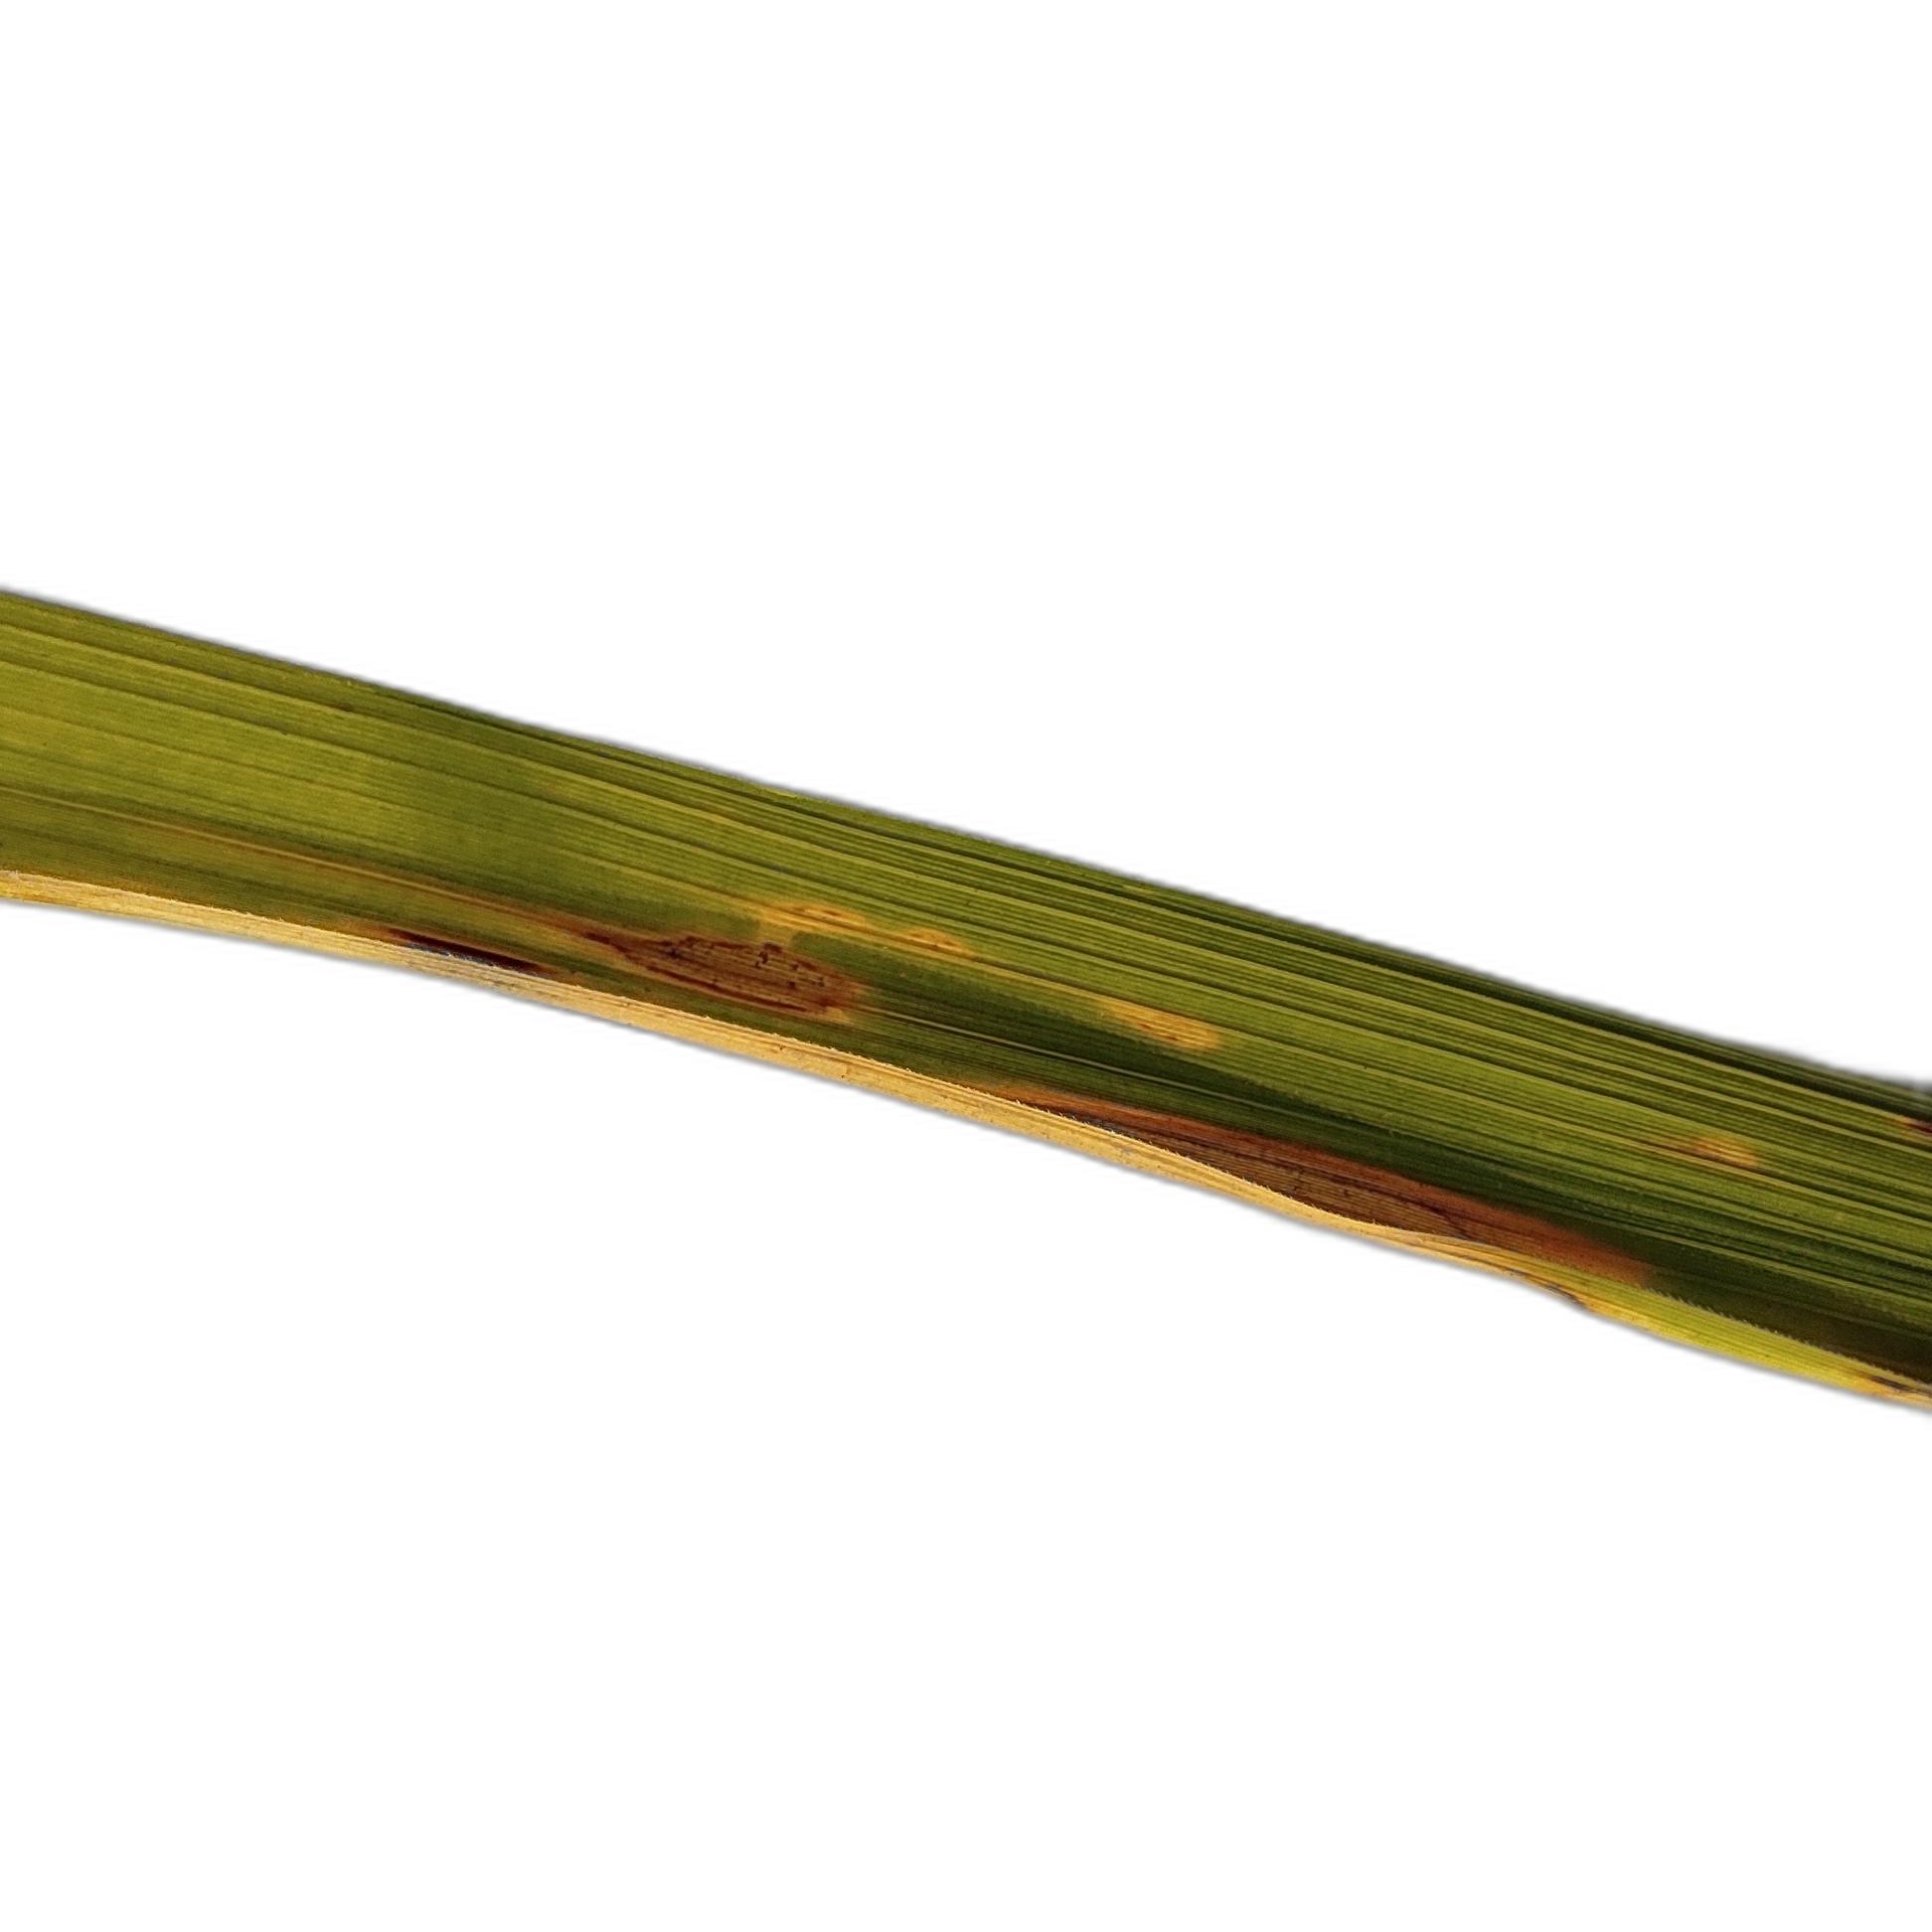
Label: Leaf Scald